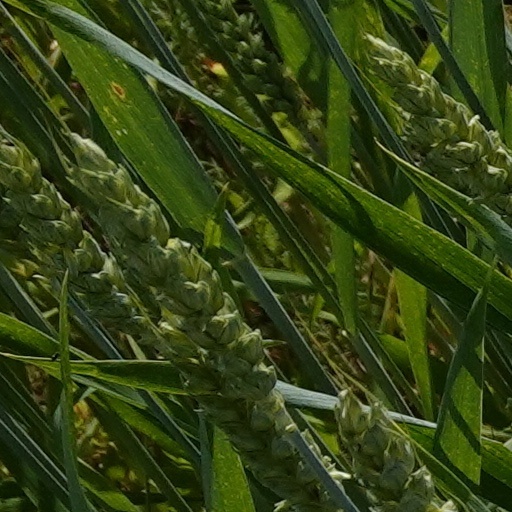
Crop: wheat